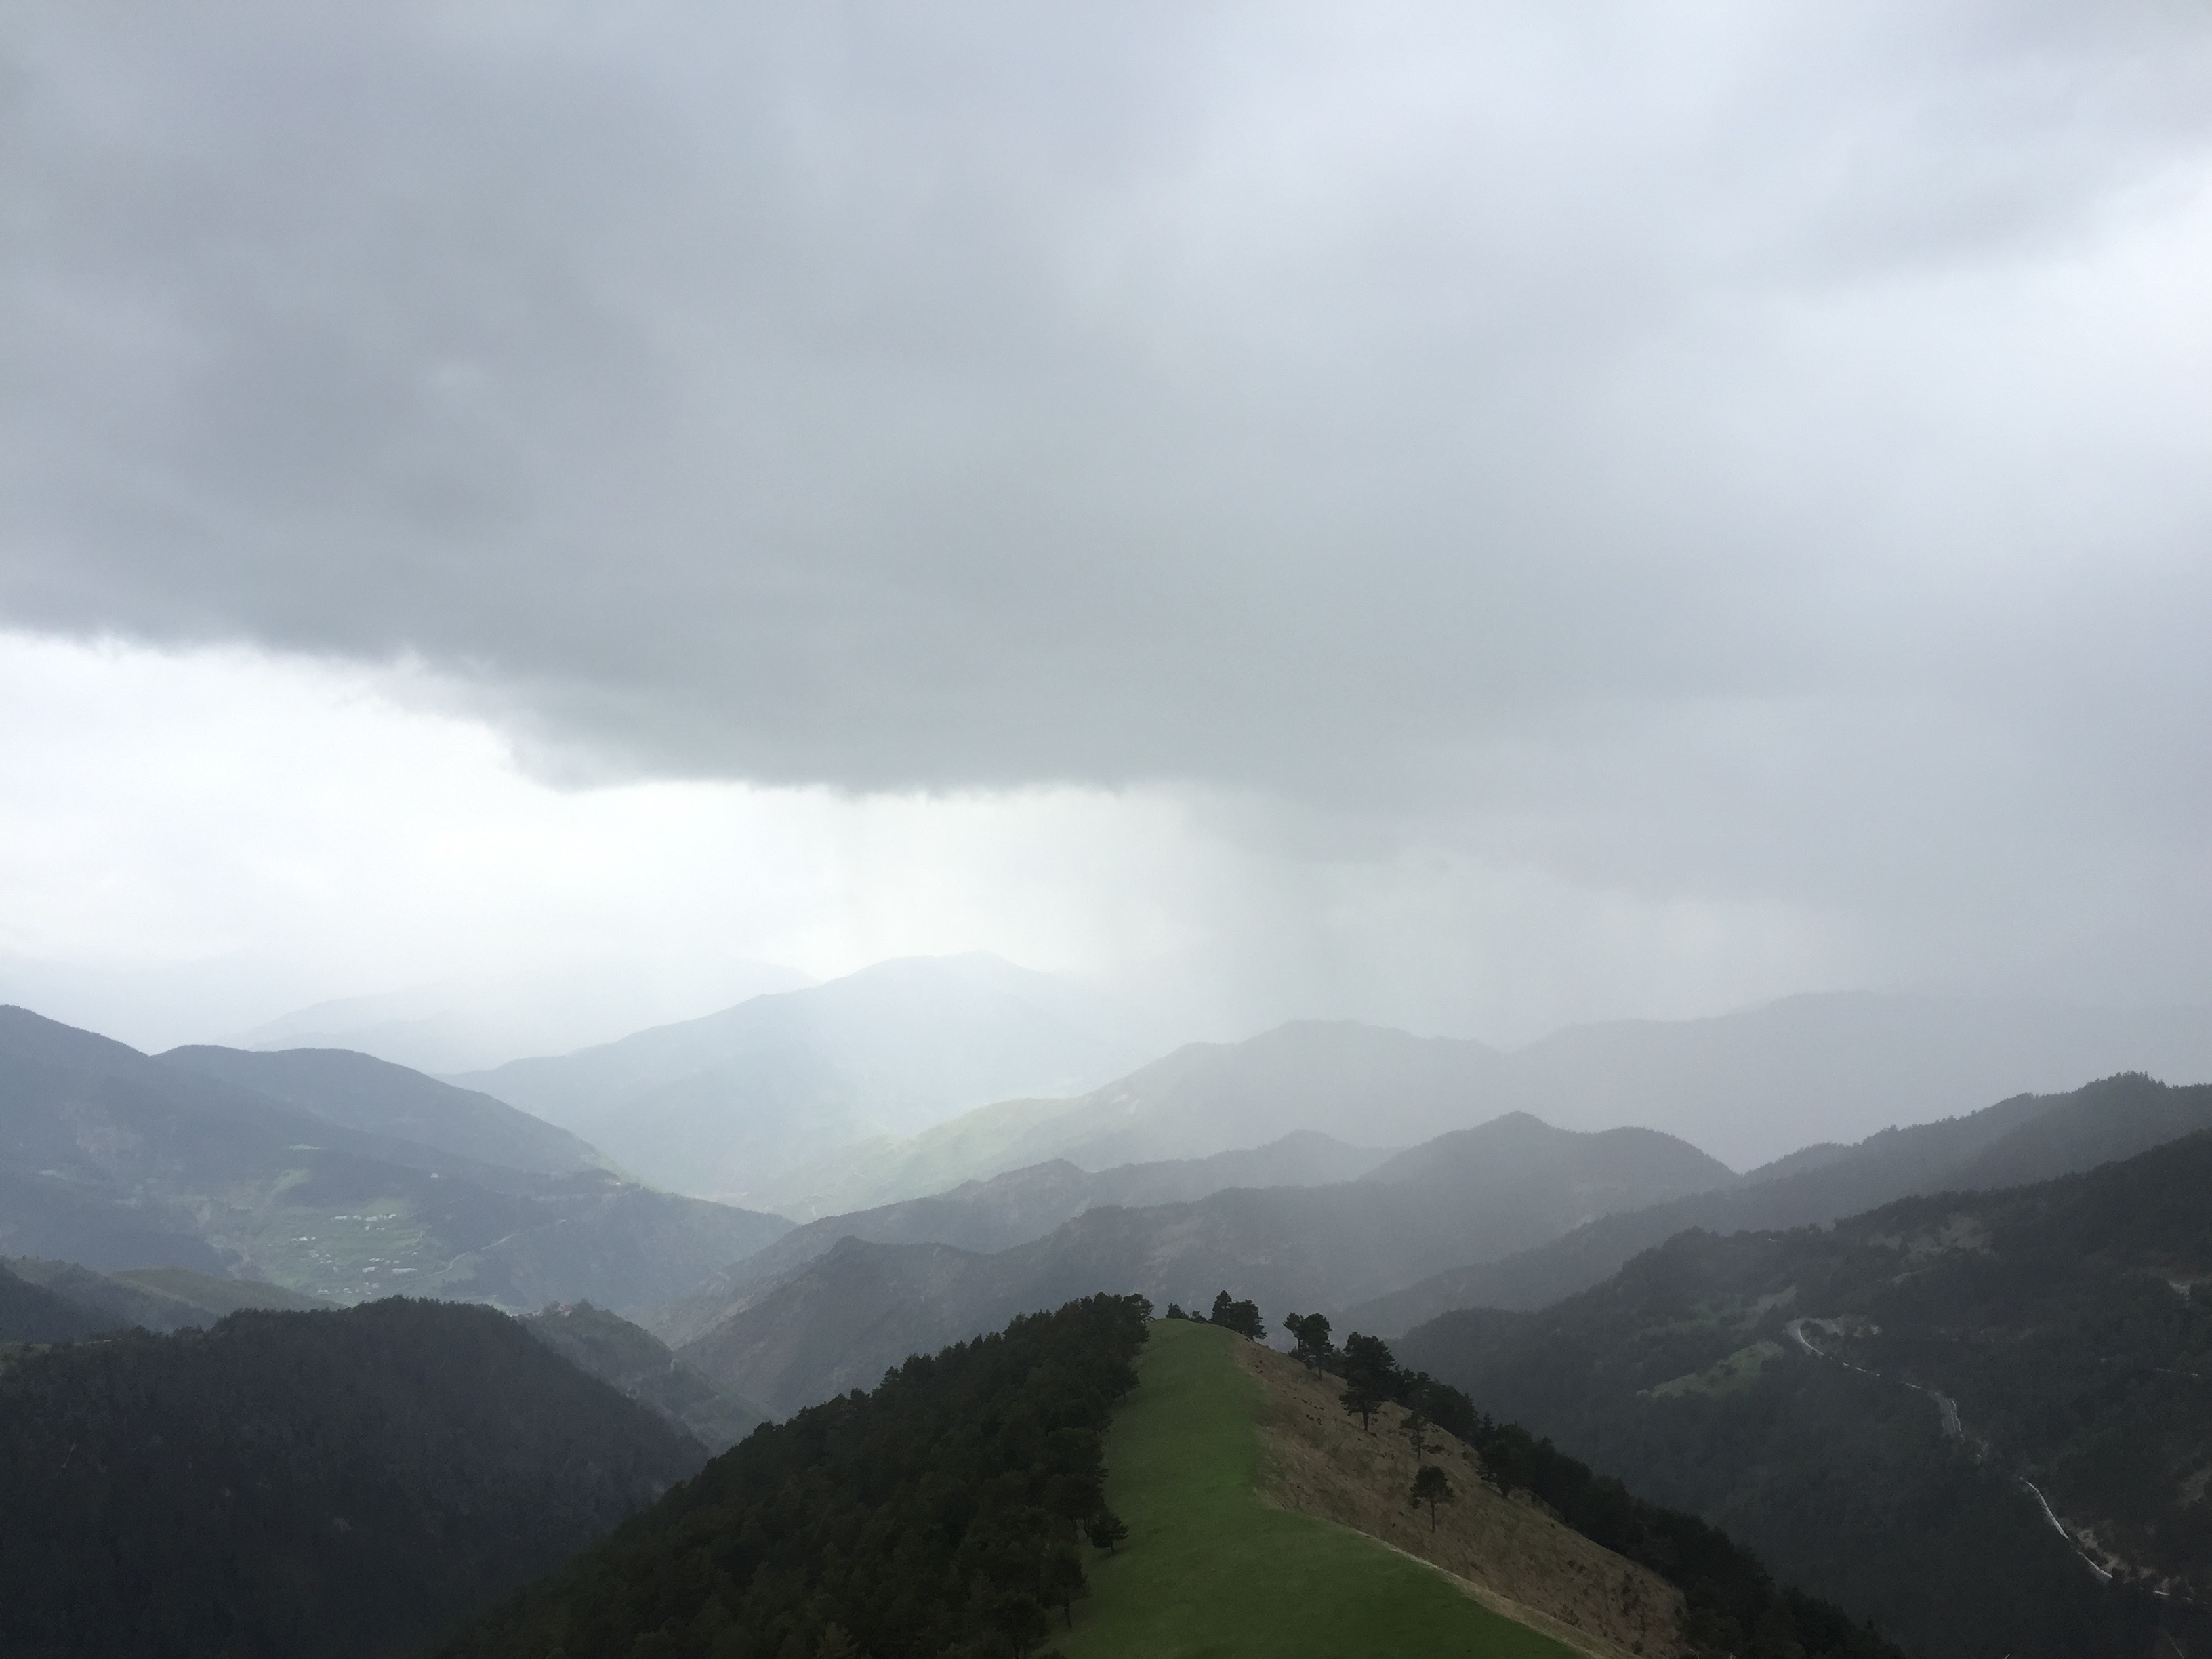
mountain, cloud, hill, mountain range, weather, highland, ridge, alps, plateau, fell, landform, atmospheric phenomenon, mountainous landforms